Euphorbia heterophylla

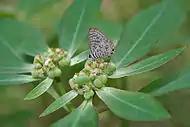
"Euphorbia heterophylla" after losing coloration of its cyathia

Euphorbia heterophylla grows between 30 and 100 cm tall and has hollow stems that may be branched or simple with angular ribs. The leaves of the plant have variable shapes within and between populations. The lower leaves are alternate whereas the upper leaves are opposite and commonly have a whitish or bright red base.